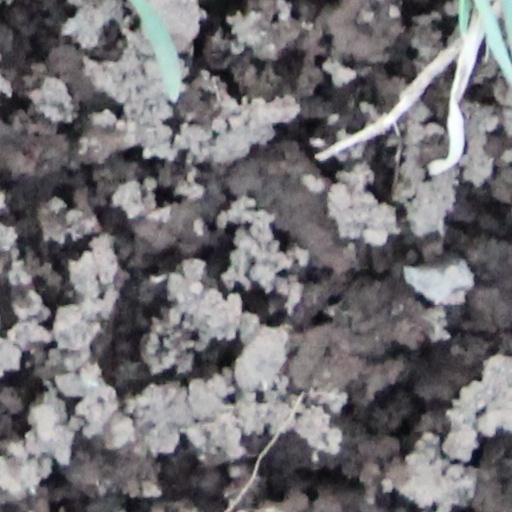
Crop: wheat